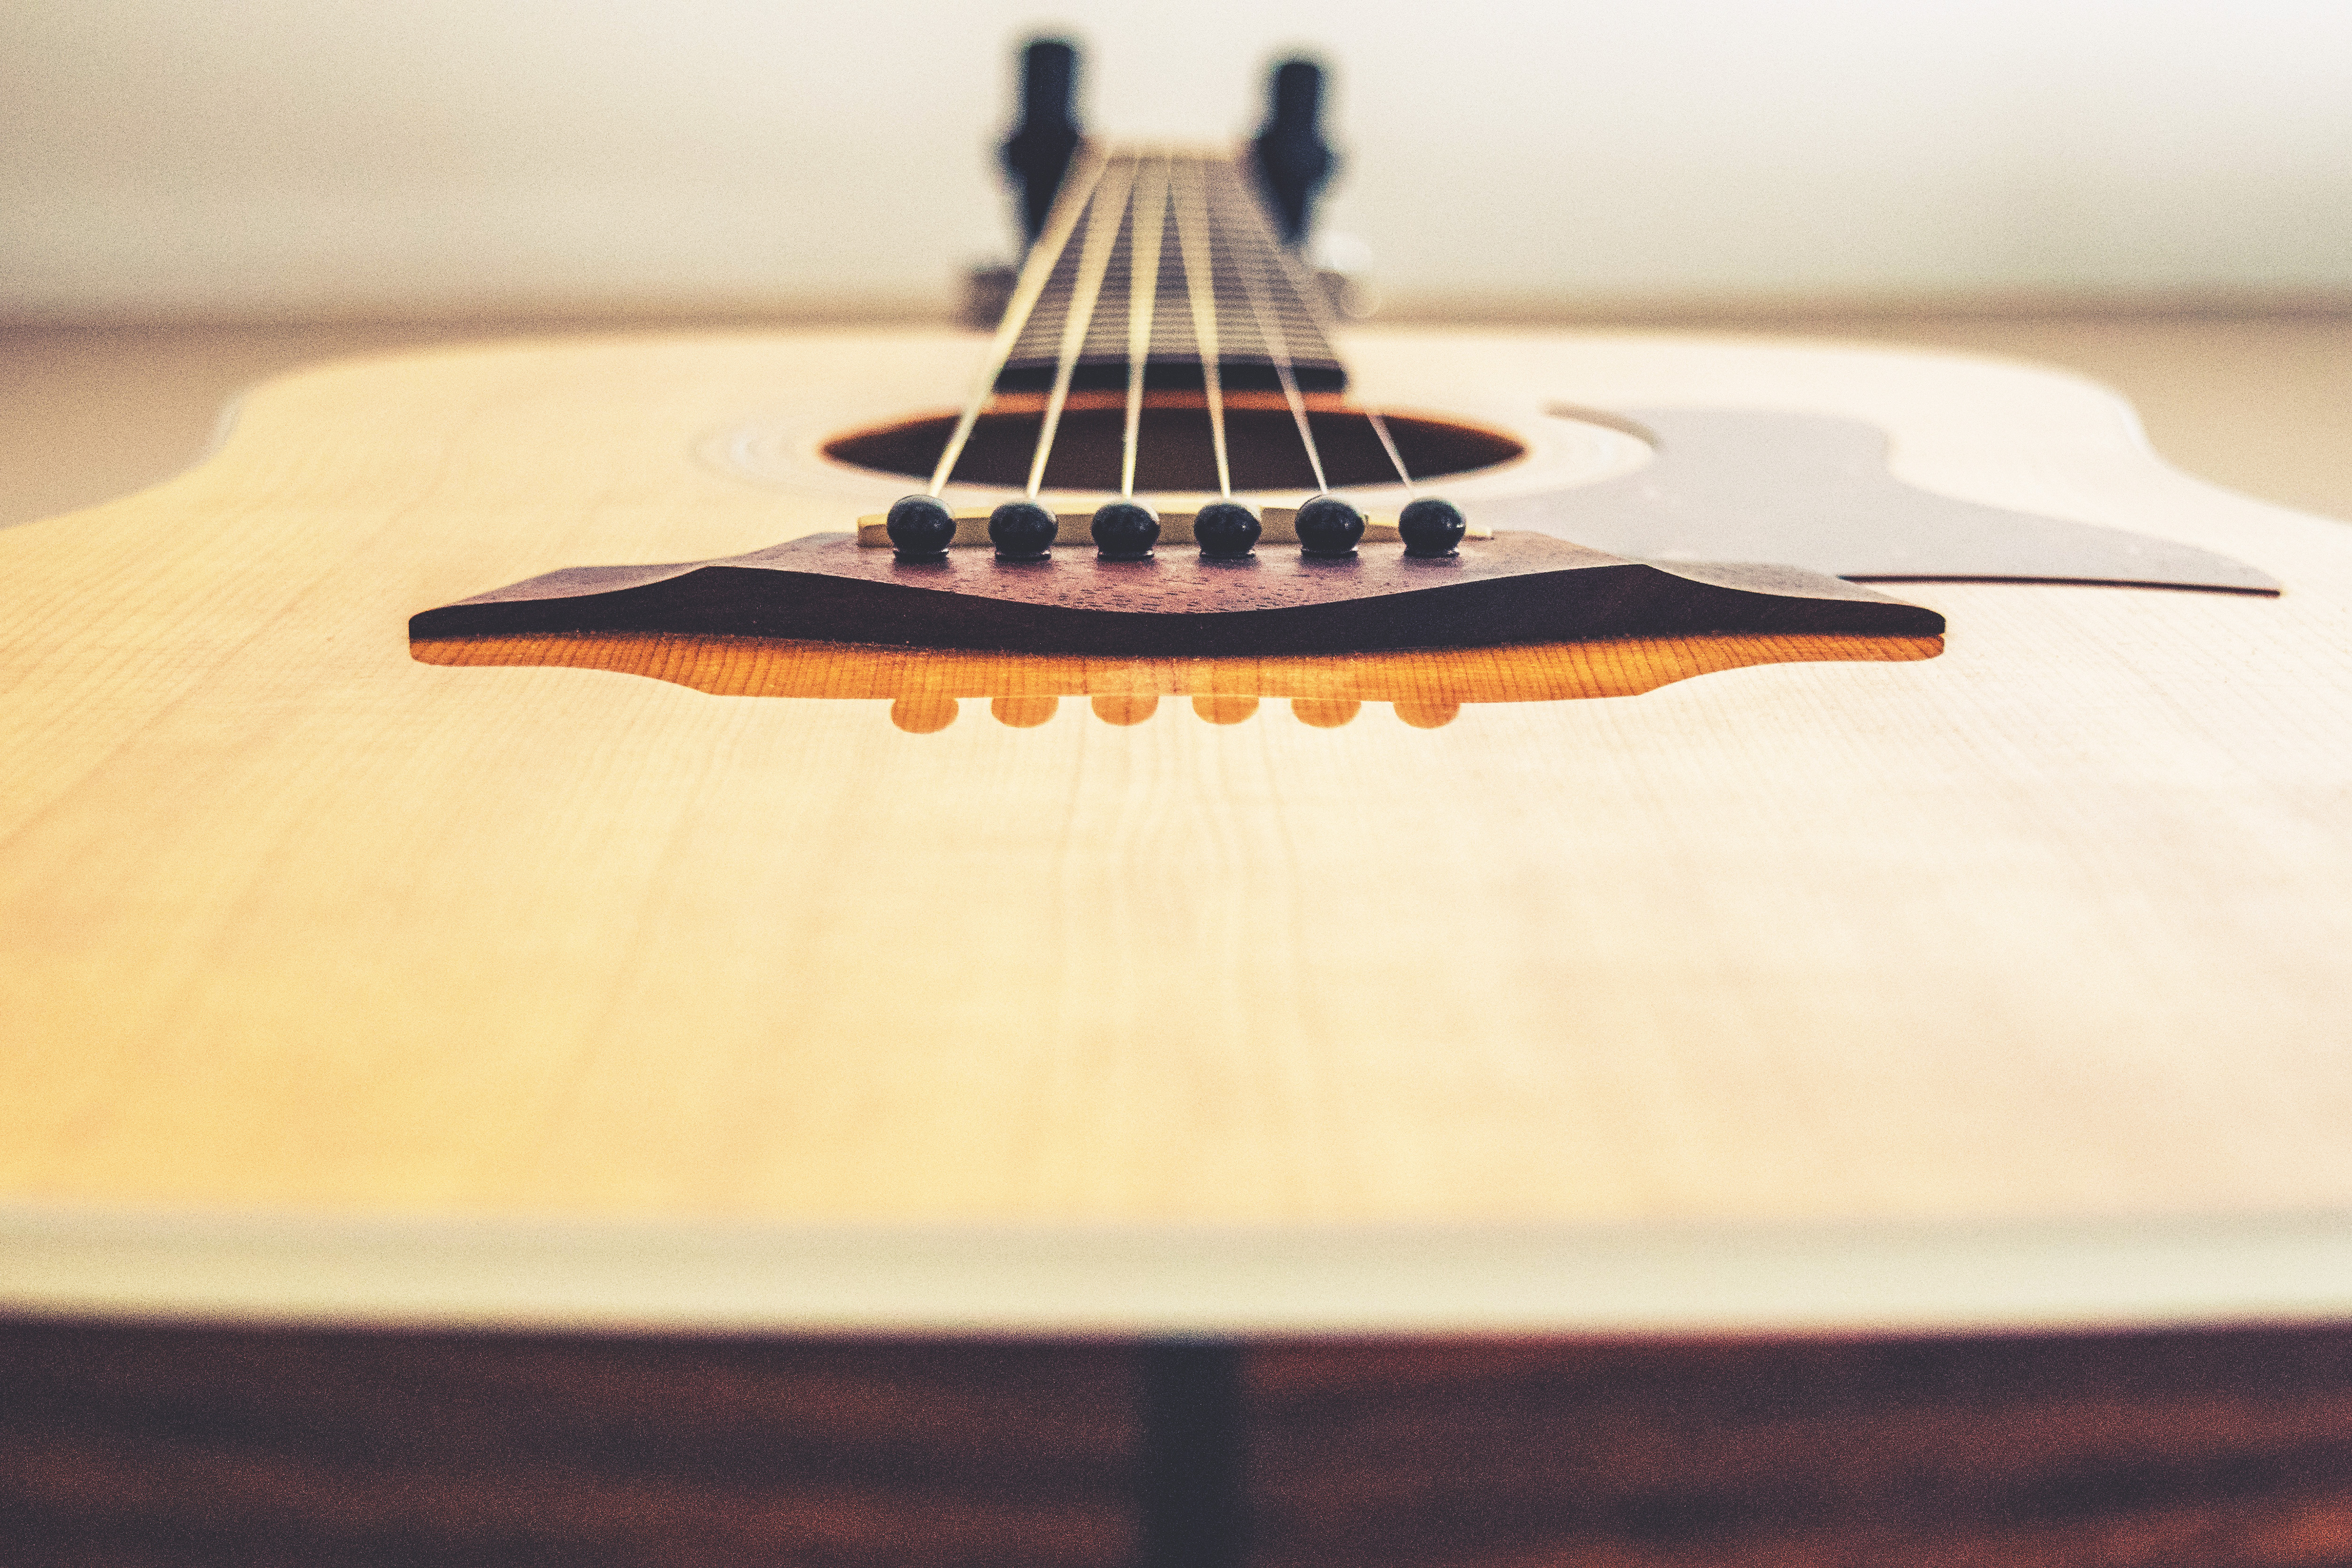
plucked string instruments, string instrument, guitar, musical instrument, folk instrument